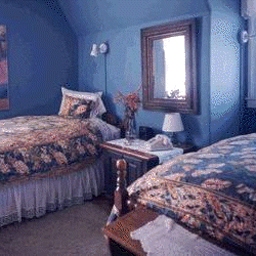
Room type: bedroom